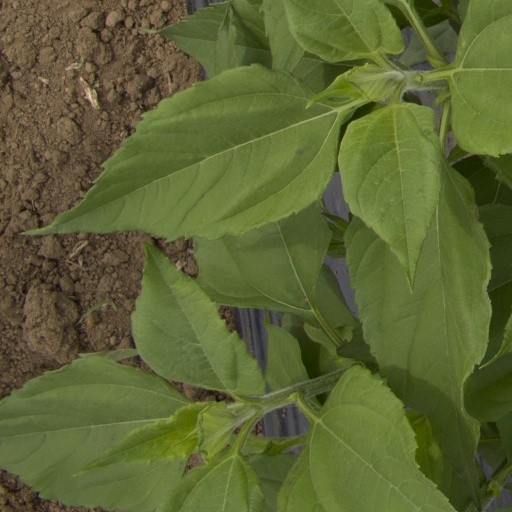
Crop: Jerusalem artichoke